Beware of Pickpockets

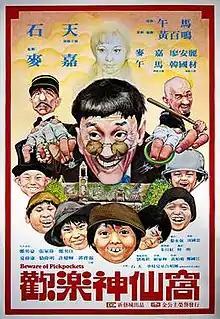
Film poster

Beware of Pickpockets is a 1981 Hong Kong comedy film directed by Wu Ma and starring Dean Shek, Karl Maka and Wu.